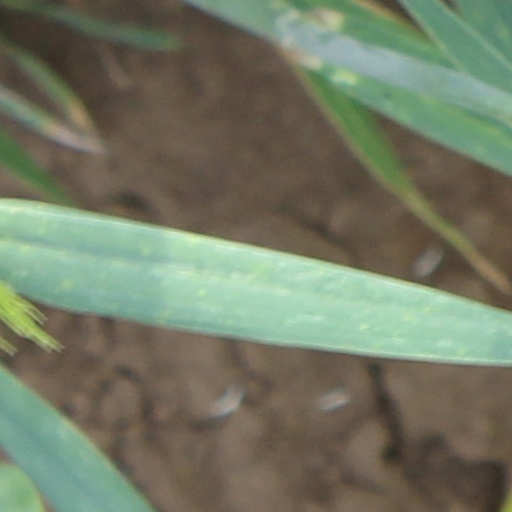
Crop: wheat